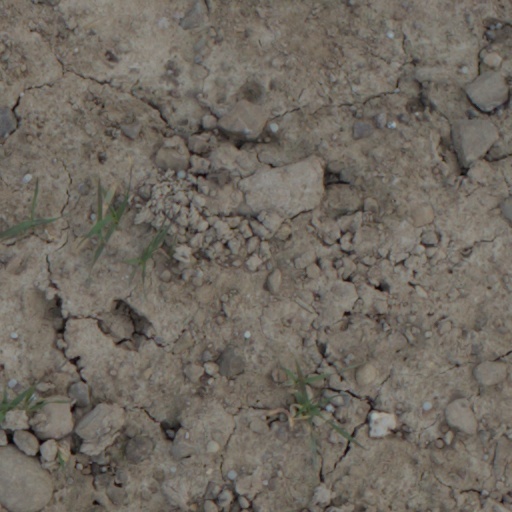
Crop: wheat